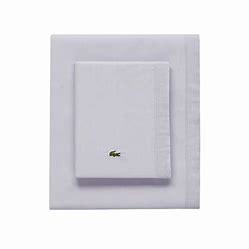
Brand: Lacoste
Model: 100